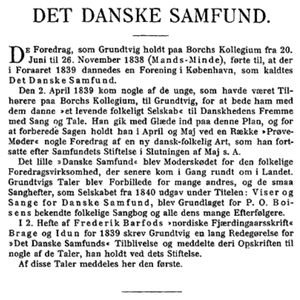
Danske Samfund
Introduktion til den første af Grundtvigs foredrag, 18. april 1839[1]
Om baggrunden for den københavnske forening Det Danske Samfund eller blot Danske Samfund grundlagt af blandt andre N.F.S. Grundtvig (1783-1872) og Frederik Barfod (1811-1896) Skannet fra Udvalgte Skrifter, Bd. 8, Side 789 hos Arkiv for Dansk Litteratur (http://adl.dk) om Grundtvig. Udgaven anvendt i ADL, er: Nik. Fred. Sev. Grundtvigs Udvalgte Skrifter 1-10, ved Holger Begtrup. Gyldendal, Kbh. 1904-9.
Danske Samfund eller Det Danske Samfund var en forening der blev grundlagt i København 1839 af blandt andre N.F.S. Grundtvig, Frederik Barfod, Frederik Hammerich, P.C. Kierkegaard og Orla Lehmann. I "Københavns hvornår skete det" er foreningen noteret som ophørt ca. 1878.